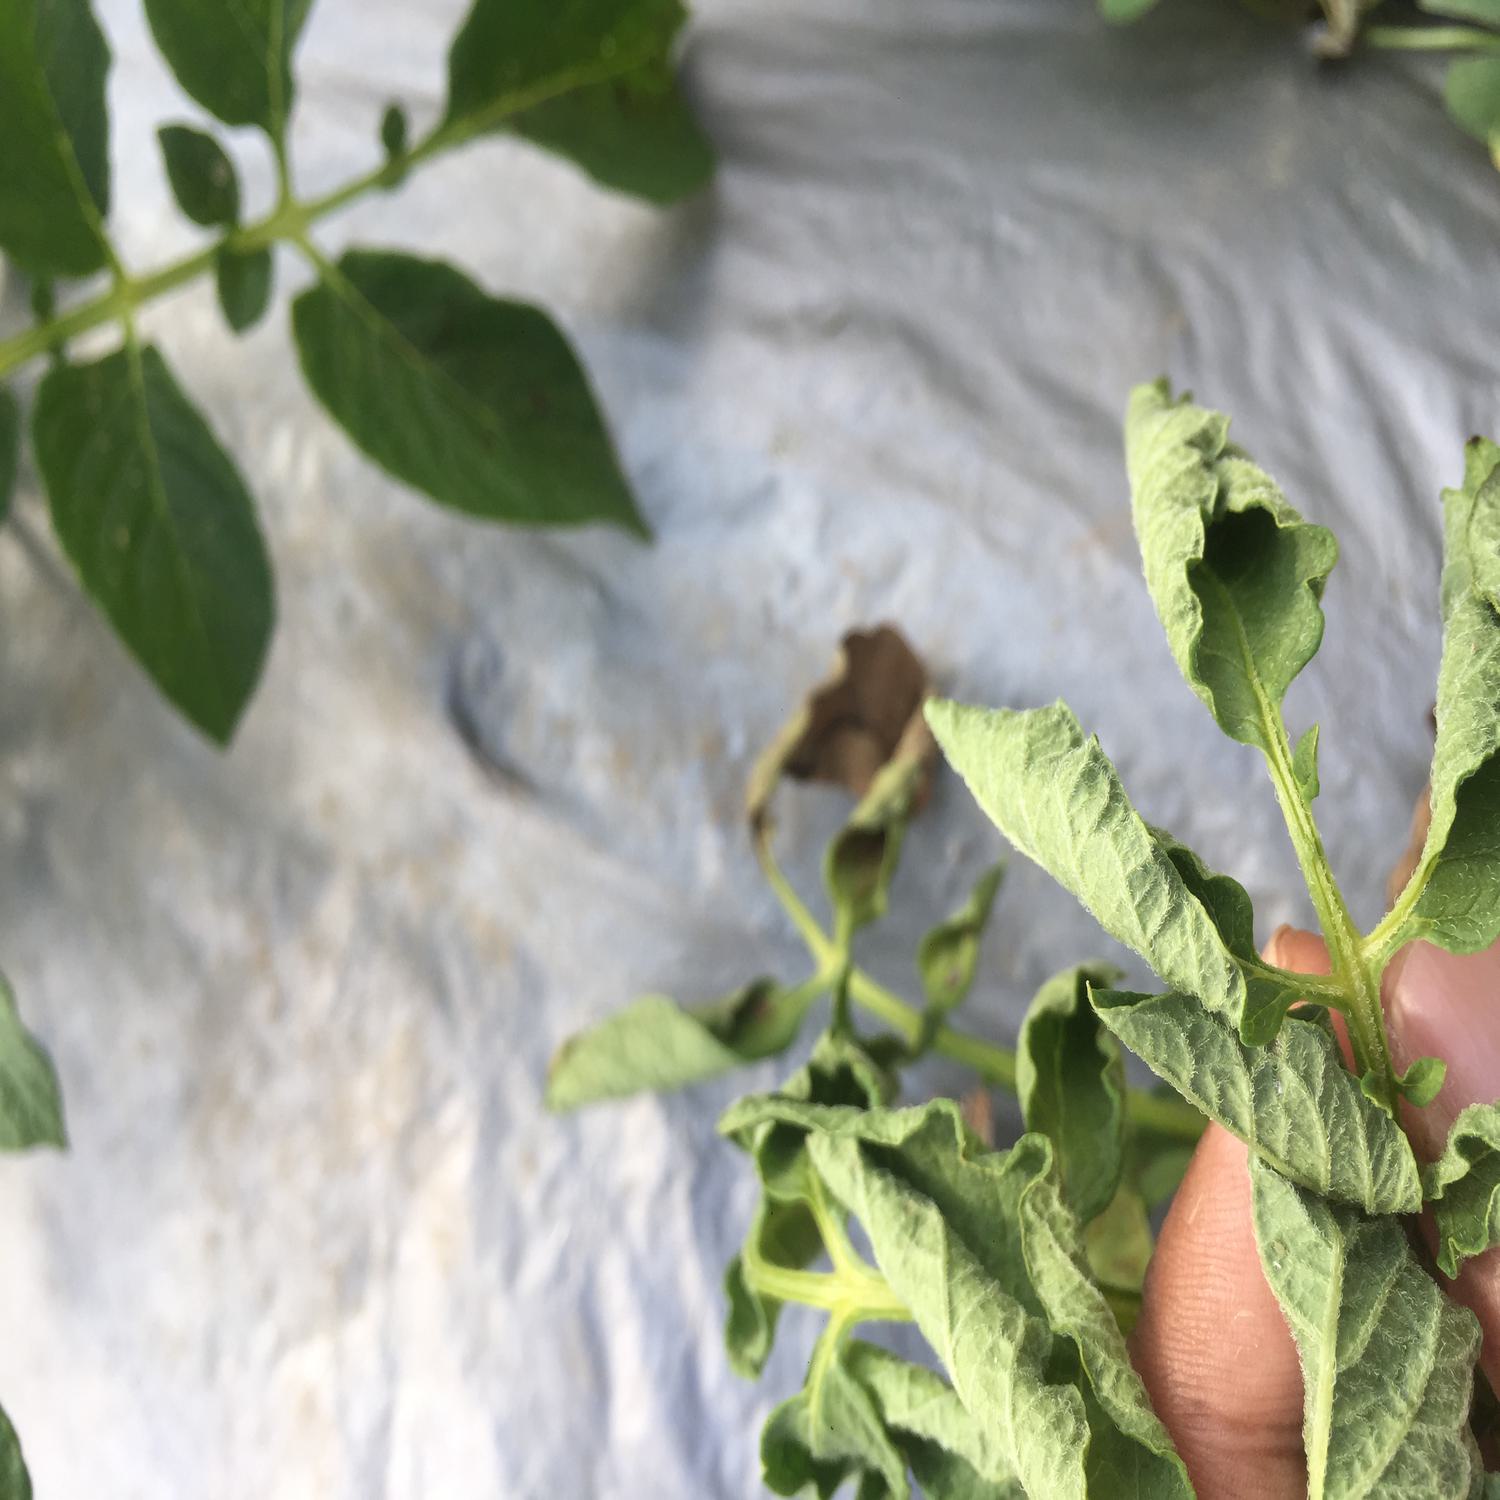
Etiqueta: Pudricion_Parda